Painted Desert (South Australia)

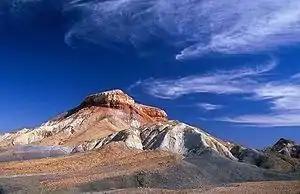
Mount Arckaringa in the Painted Desert

The Painted Desert is in the Far North of South Australia. It is north-east of Coober Pedy, in the Arckaringa Station pastoral lease, not far from the homestead. It is notable for its distinctive mesas, mountains, and geological formations. Not far from here on the way to Oodnadatta, there are large areas of ground covered with mica. The entire region is desolate and made up of soft, fragile rock.